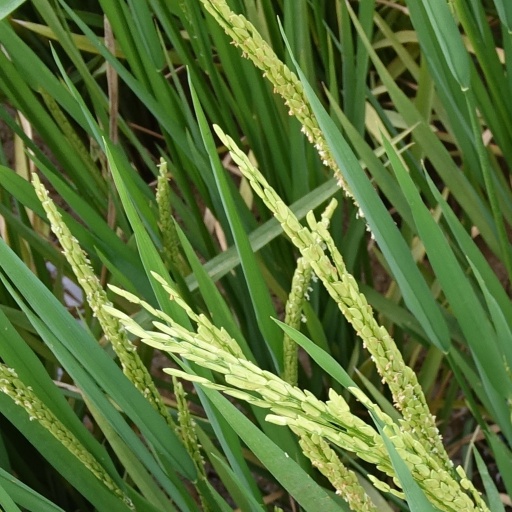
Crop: rice